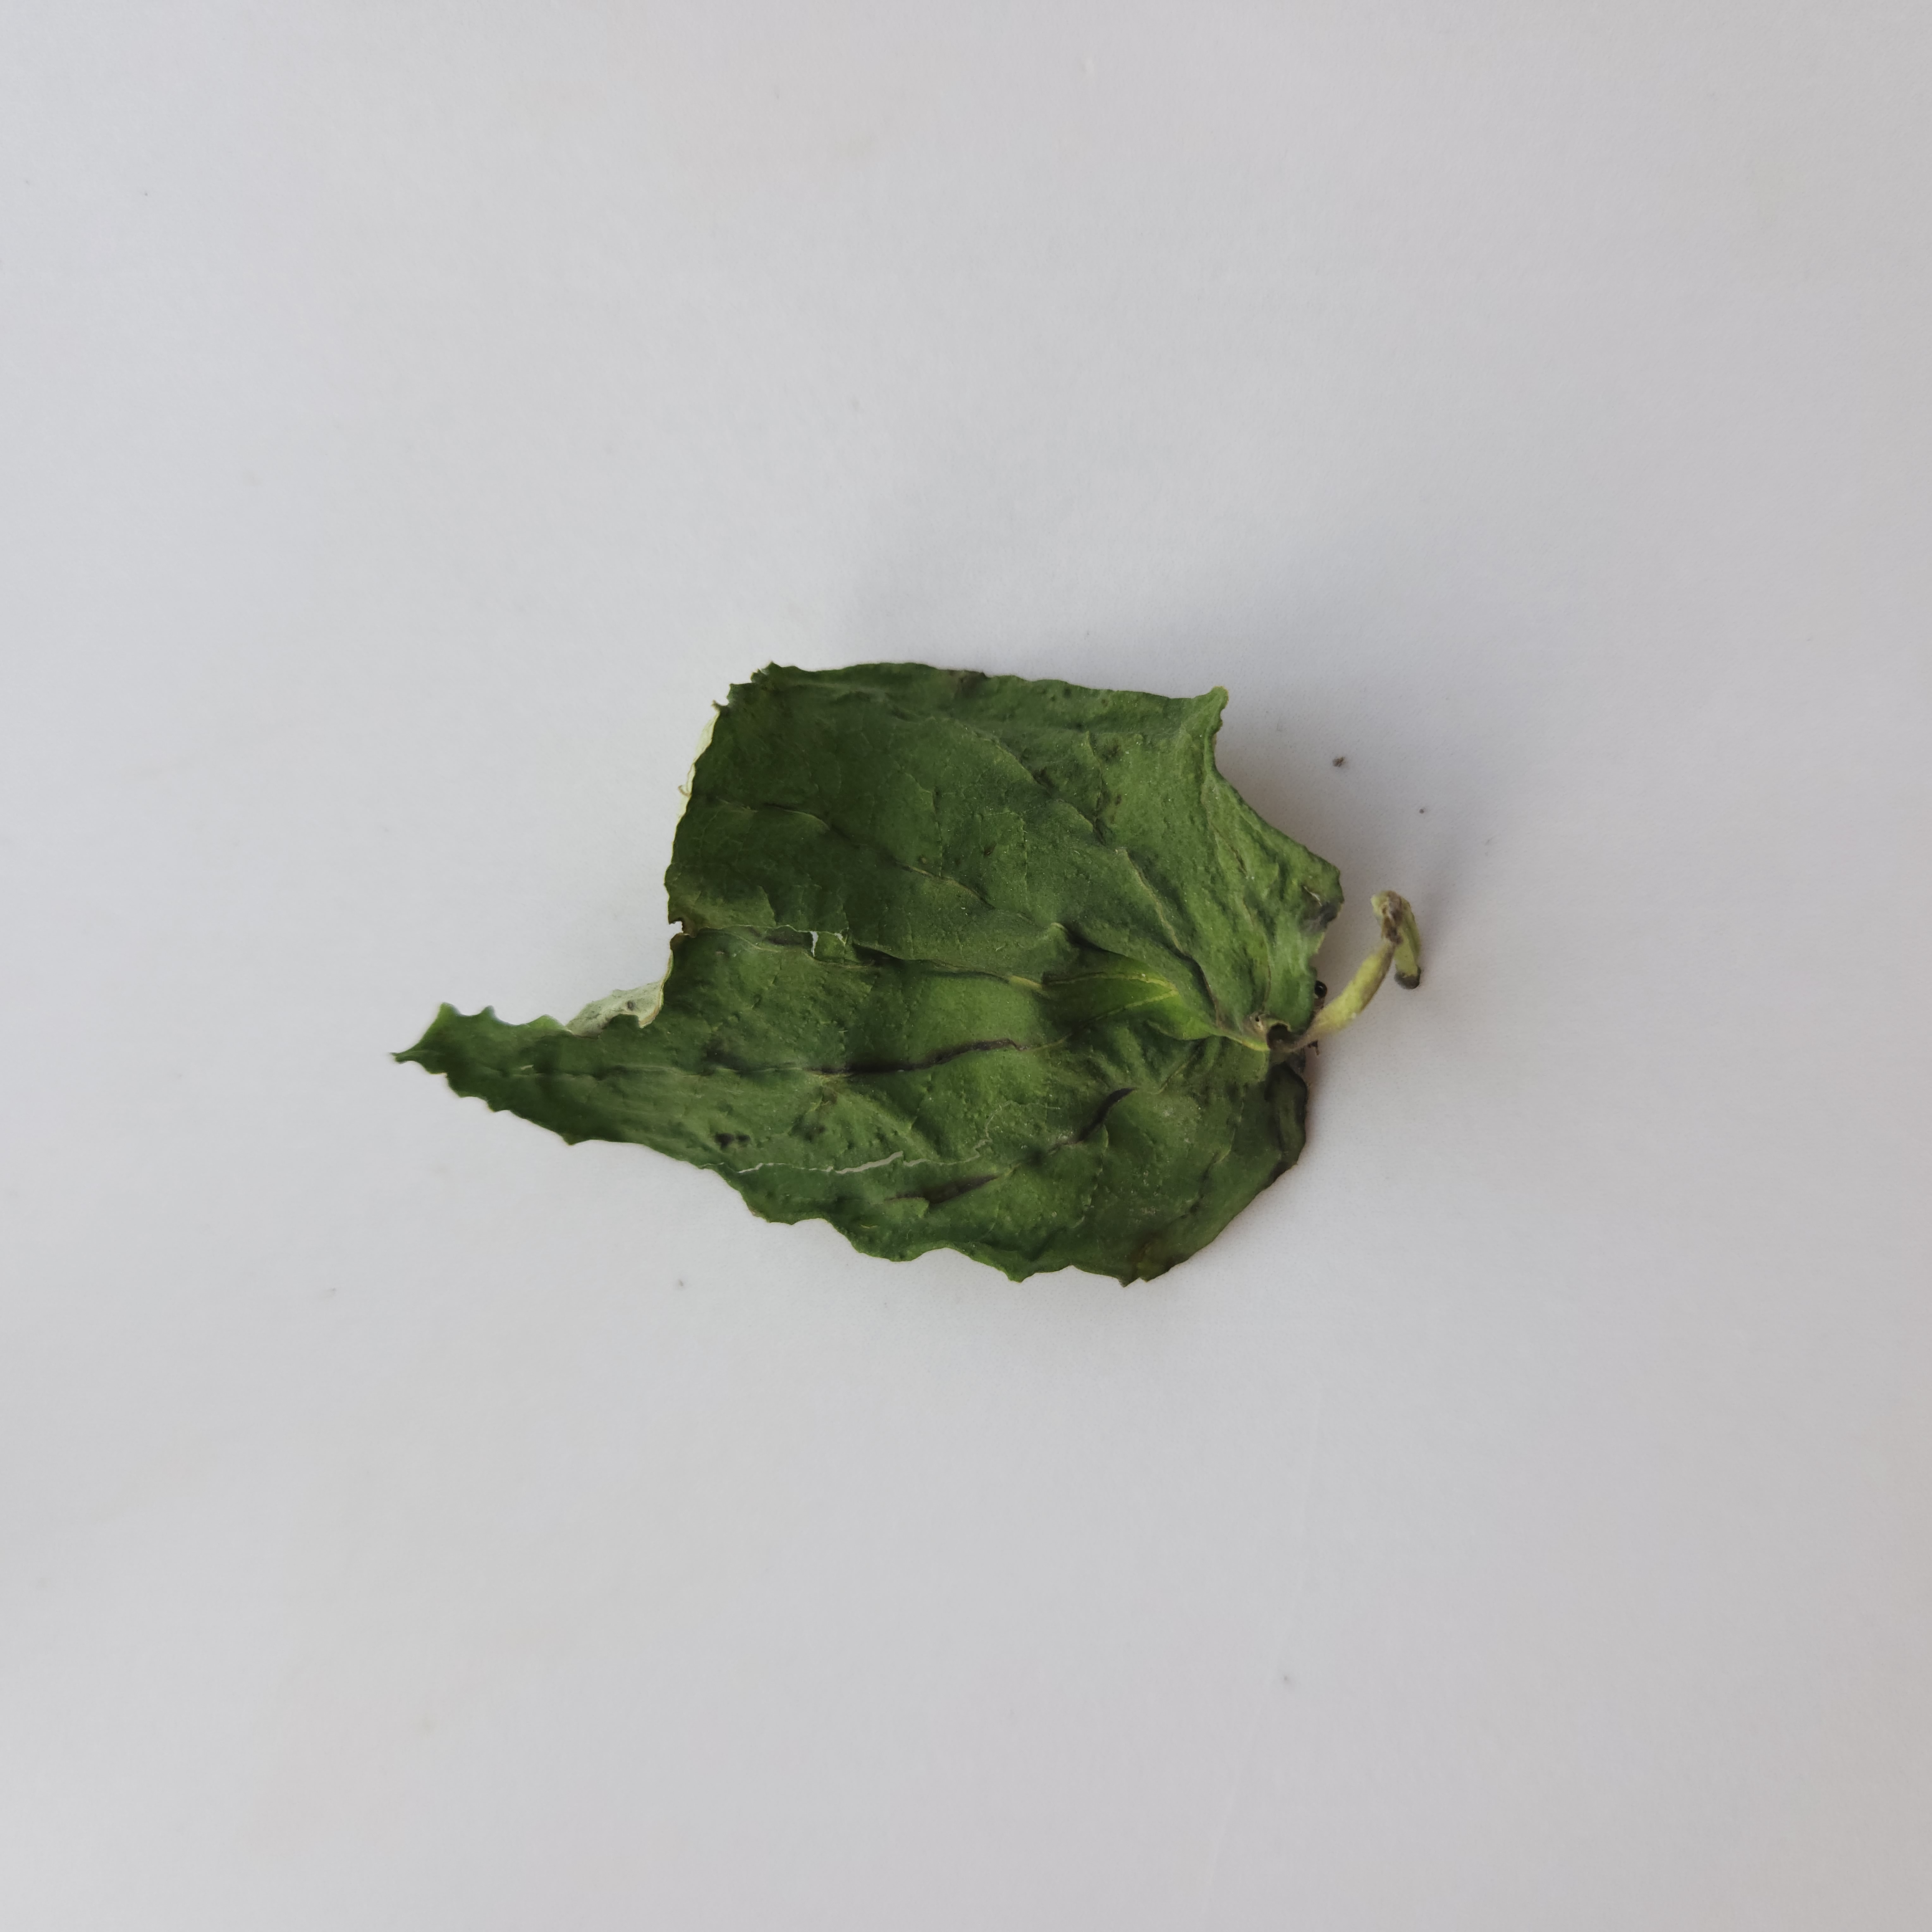
Label: Dried